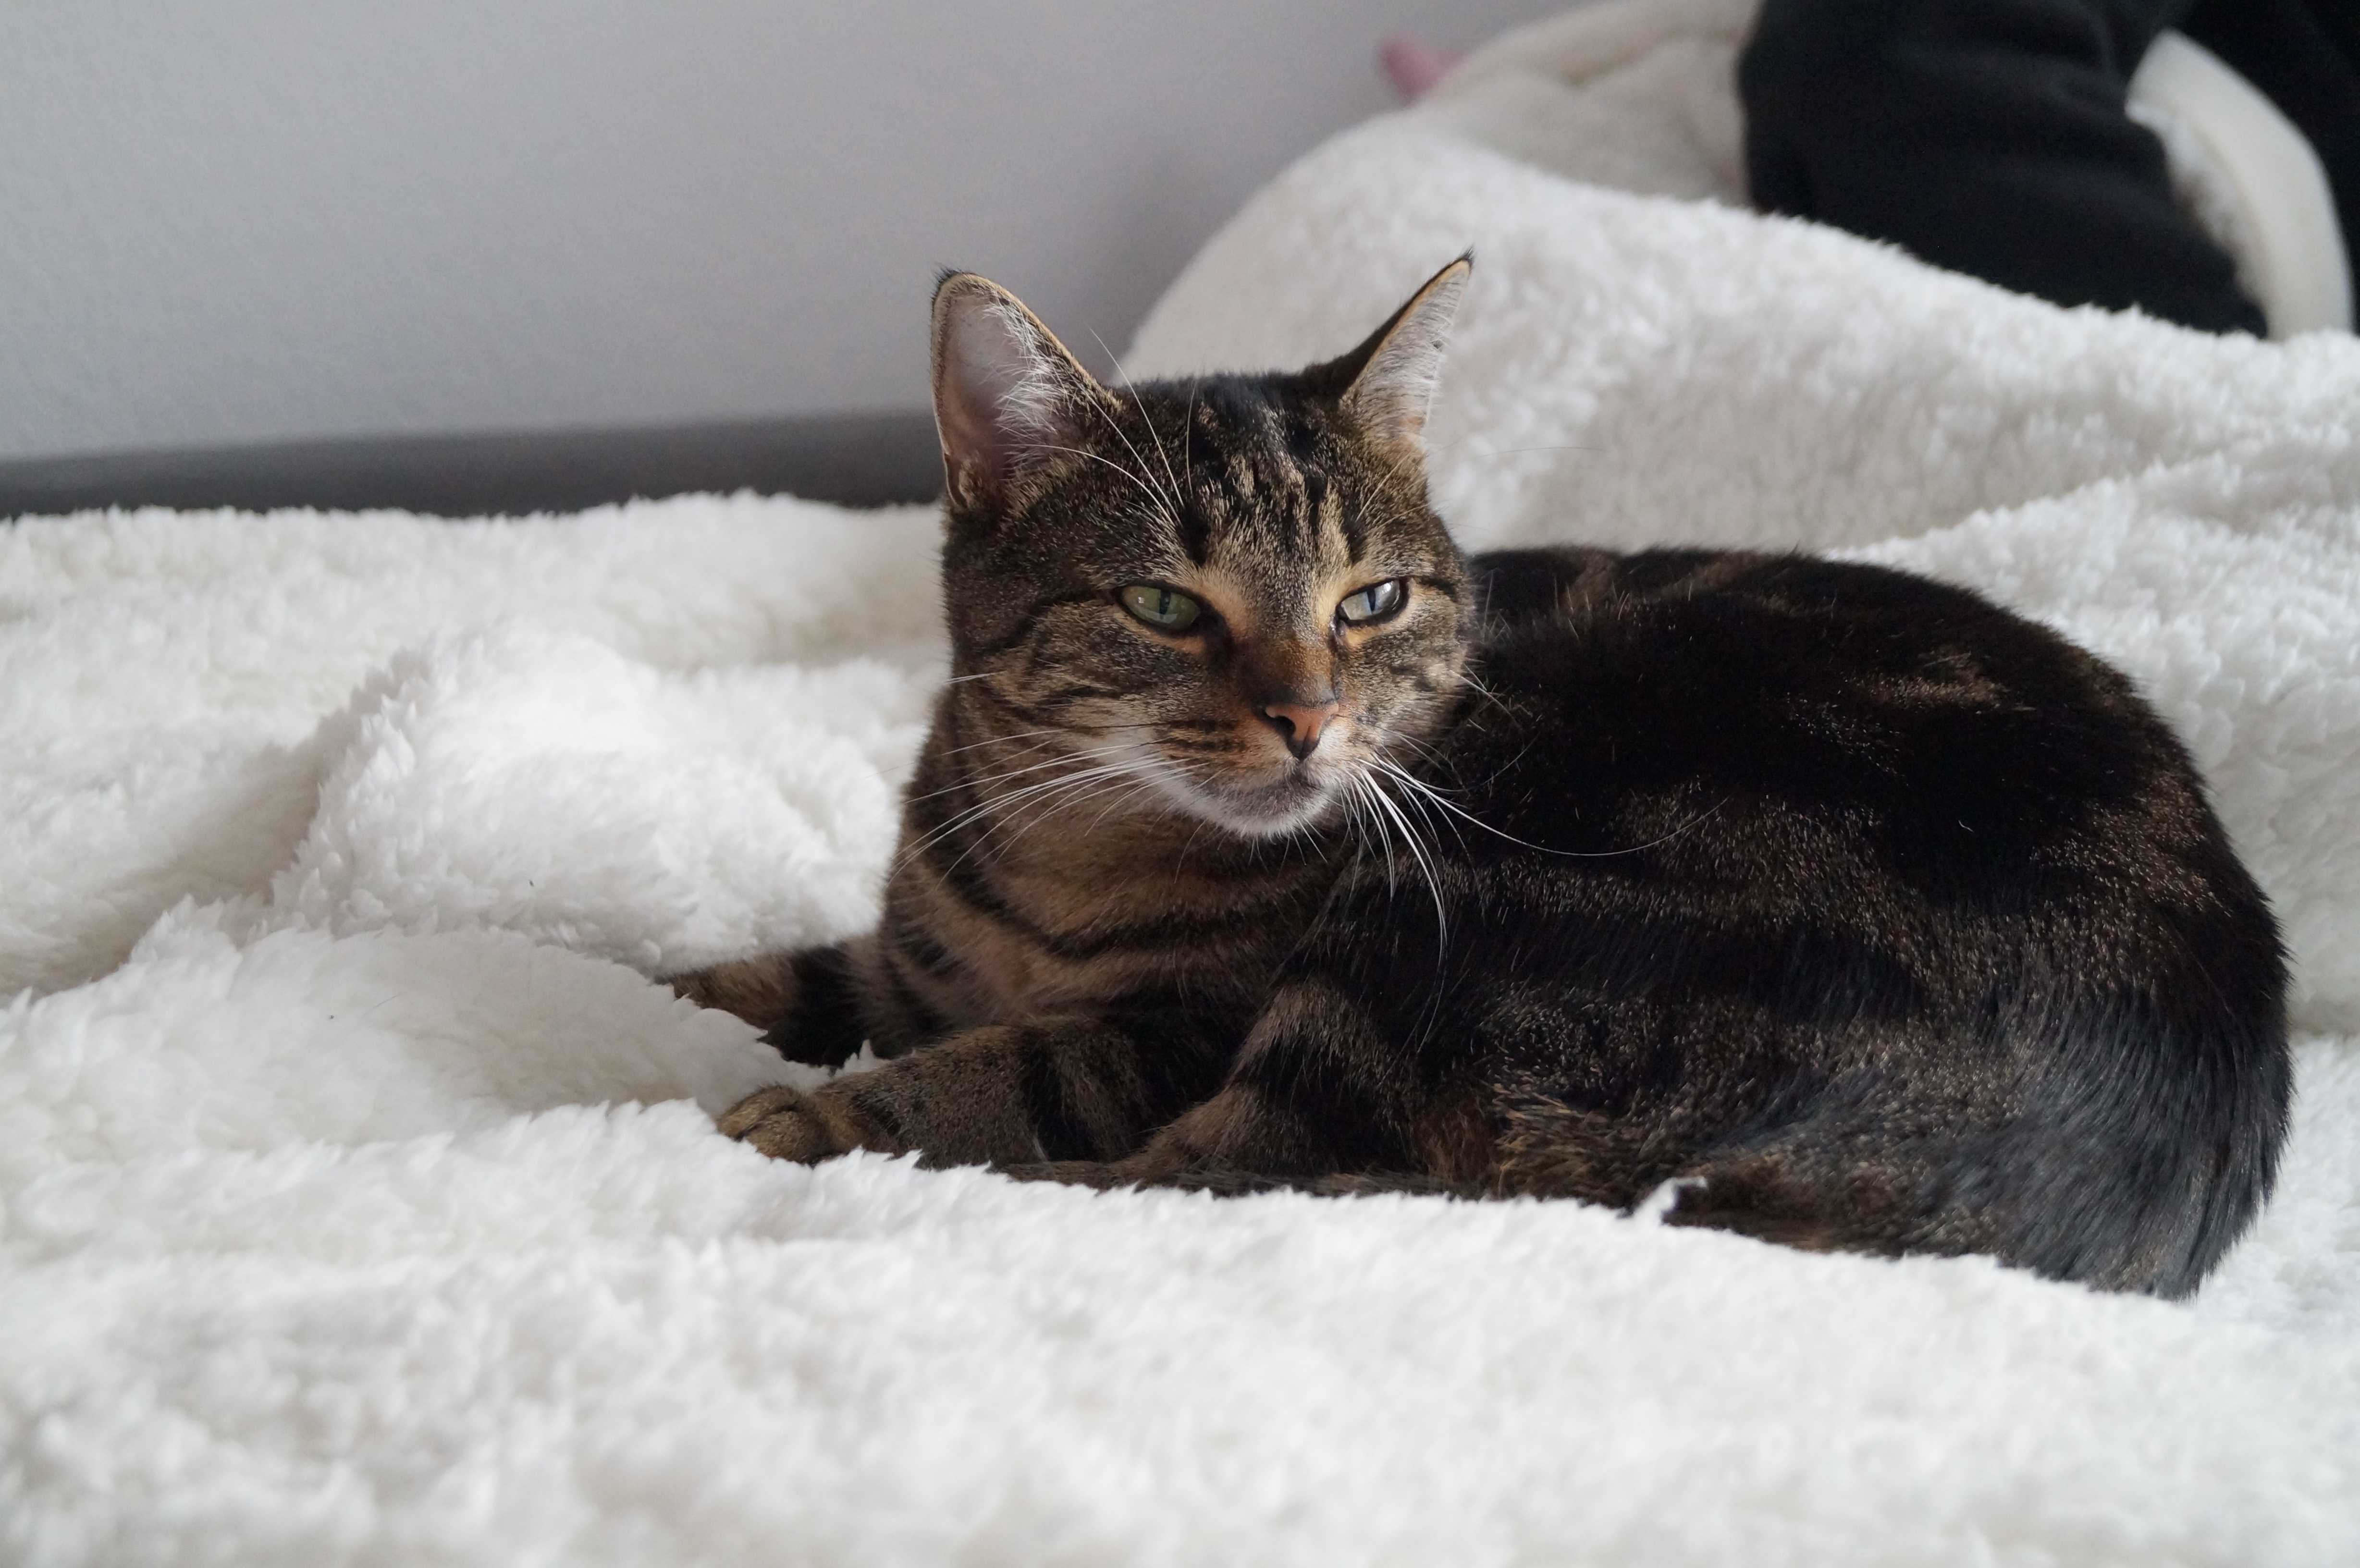
snow, sweet, pet, kitten, cat, mammal, fauna, whiskers, animals, vertebrate, domestic cat, european shorthair, small to medium sized cats, cat like mammal, domestic short haired cat